Sinclair QL

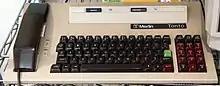
Merlin Tonto at The National Museum of Computing

The QL's CPU, ZX8301 and ZX8302 ASICs and Microdrives form the basis of One Per Desk (OPD). Built by International Computers Limited (ICL), it was also marketed by British Telecom as the Merlin Tonto and by Telecom Australia as the Computerphone.